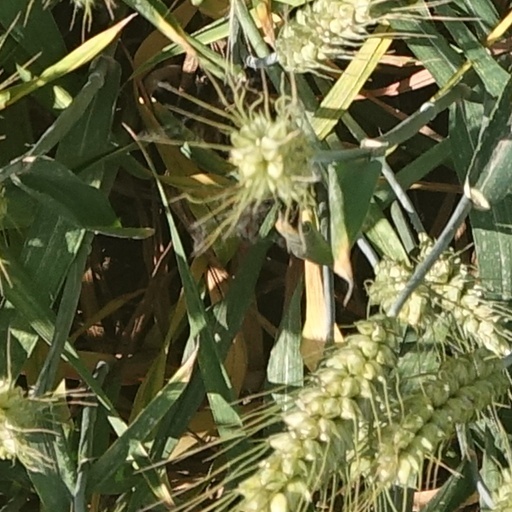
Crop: wheat